Economy of North Korea

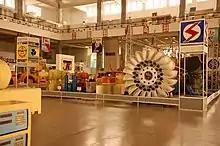
Exhibition of North Korean industrial goods

In 1961, an ambitious seven-year plan was launched to continue industrial expansion and increase living standards, but within three years it became clear this was failing and the plan period was extended to 1970. The failure was due to reduced support from the Soviet Union when North Korea aligned more with China, and military pressure from the U.S. leading to increased defense spending. In 1965, South Korea's rate of economic growth first exceeded North Korea's in most industrial areas, though South Korea's per capita GNP remained lower than North Korea's.